Kinzua Dam

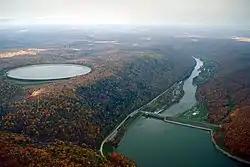
Seneca Pumped Storage Generating Station on the left, looking down river

Immediately above the downstream side of the dam is the Seneca Pumped Storage Generating Station, a hydroelectric power plant using pumped storage to accommodate peak electrical load by storing potential energy in water pumped into an upper reservoir. It uses base load electricity, then reclaims that energy when needed by allowing the water to fall back down and drive generators along the way.